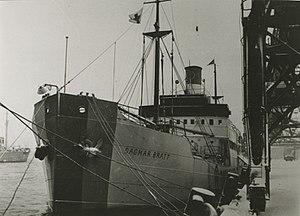
L'opération Manna fut une opération qui se déroula aux Pays-Bas du 29 avril au 8 mai 1945, soit lors de la dernière semaine des combats de la Seconde Guerre mondiale en Europe. Conduite conjointement par la Royal Air Force et par l'U.S. Air Force, elle avait pour objectif de lutter contre la famine qui se prolongeait aux Pays-Bas depuis la fin de l'année précédente et qui, provoquée principalement par les nazis dans les zones hollandaises sous leur contrôle, touchait durement la population civile néerlandaise. Ainsi, un total de plus de 11 000 tonnes de nourriture fut largué par l'aviation alliée, destinée aux civils des zones encore occupées par les Allemands. Ceux-ci acceptèrent cette aide alimentaire, et, afin que l'opération puisse se dérouler dans les meilleures conditions, une trêve militaire entre l'occupant allemand et les Alliés fut décidée et mise en œuvre à partir de la fin du mois d'avril. Les bombardiers anglo-américains purent donc larguer les provisions prévues sans être inquiétés, avant la mise en place de l'opération Faust, devant l'insuffisance constatée de l'aide.